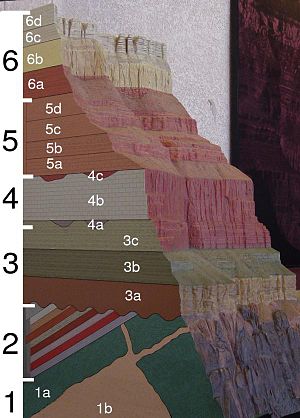
Formation (geologi)
Et geologisk tværsnit af Grand Canyon Supergruppen. De sorte tal er grupper, og de hvide er formationer
En geologisk formation er den grundlæggende enhed i stratigrafi. En formation består af et antal strata, der har sammenlignelig litologi, facies eller andre lignende egenskaber. Formationer er ikke defineret på tykkelsen af strata de består af. Tykkelsen på forskellige formationer kan derfor variere meget, fra mindre end en meter til flere kilometer.